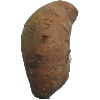
Label: potato_sweet